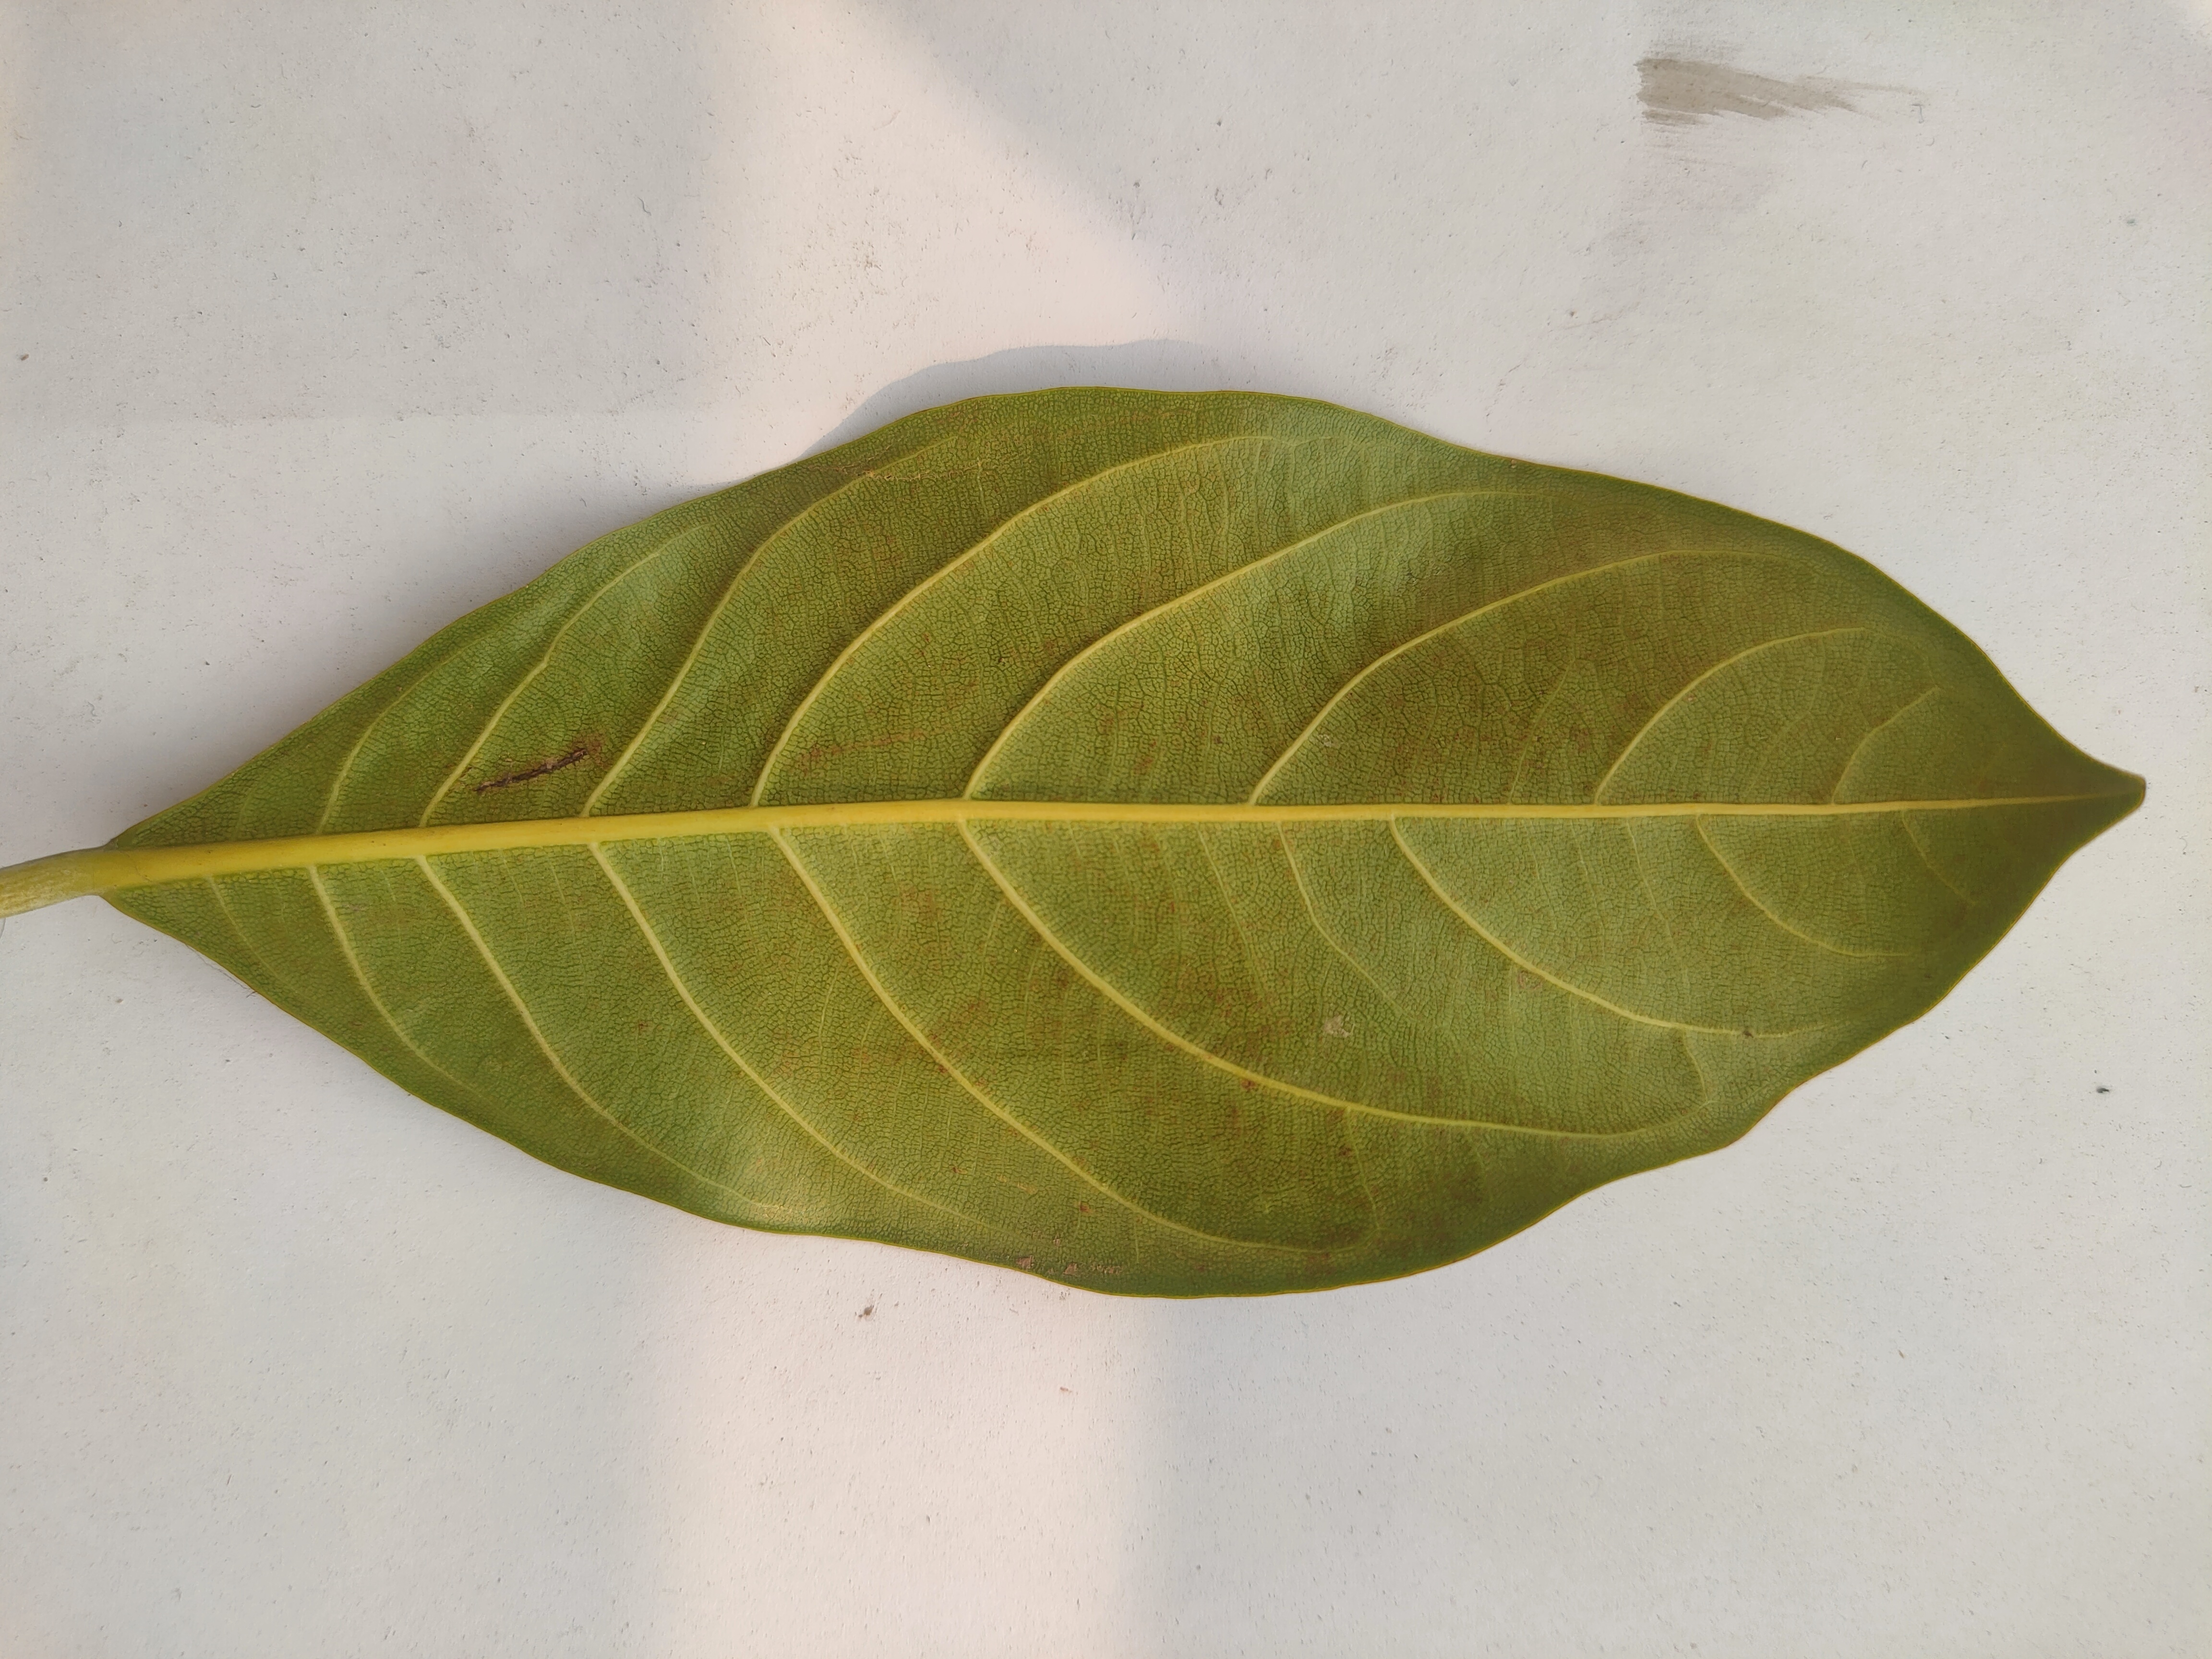
Leaf variety: Jackfruit